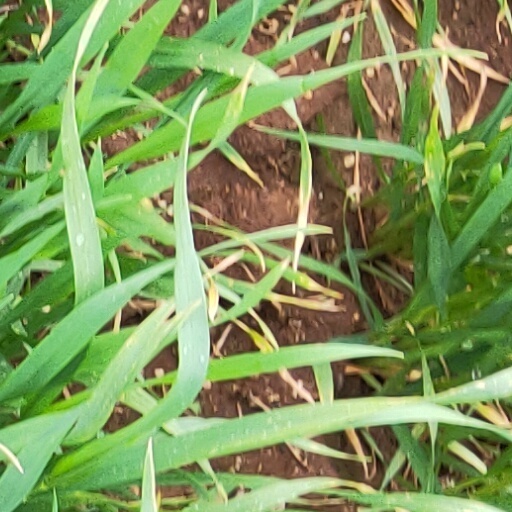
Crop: wheat